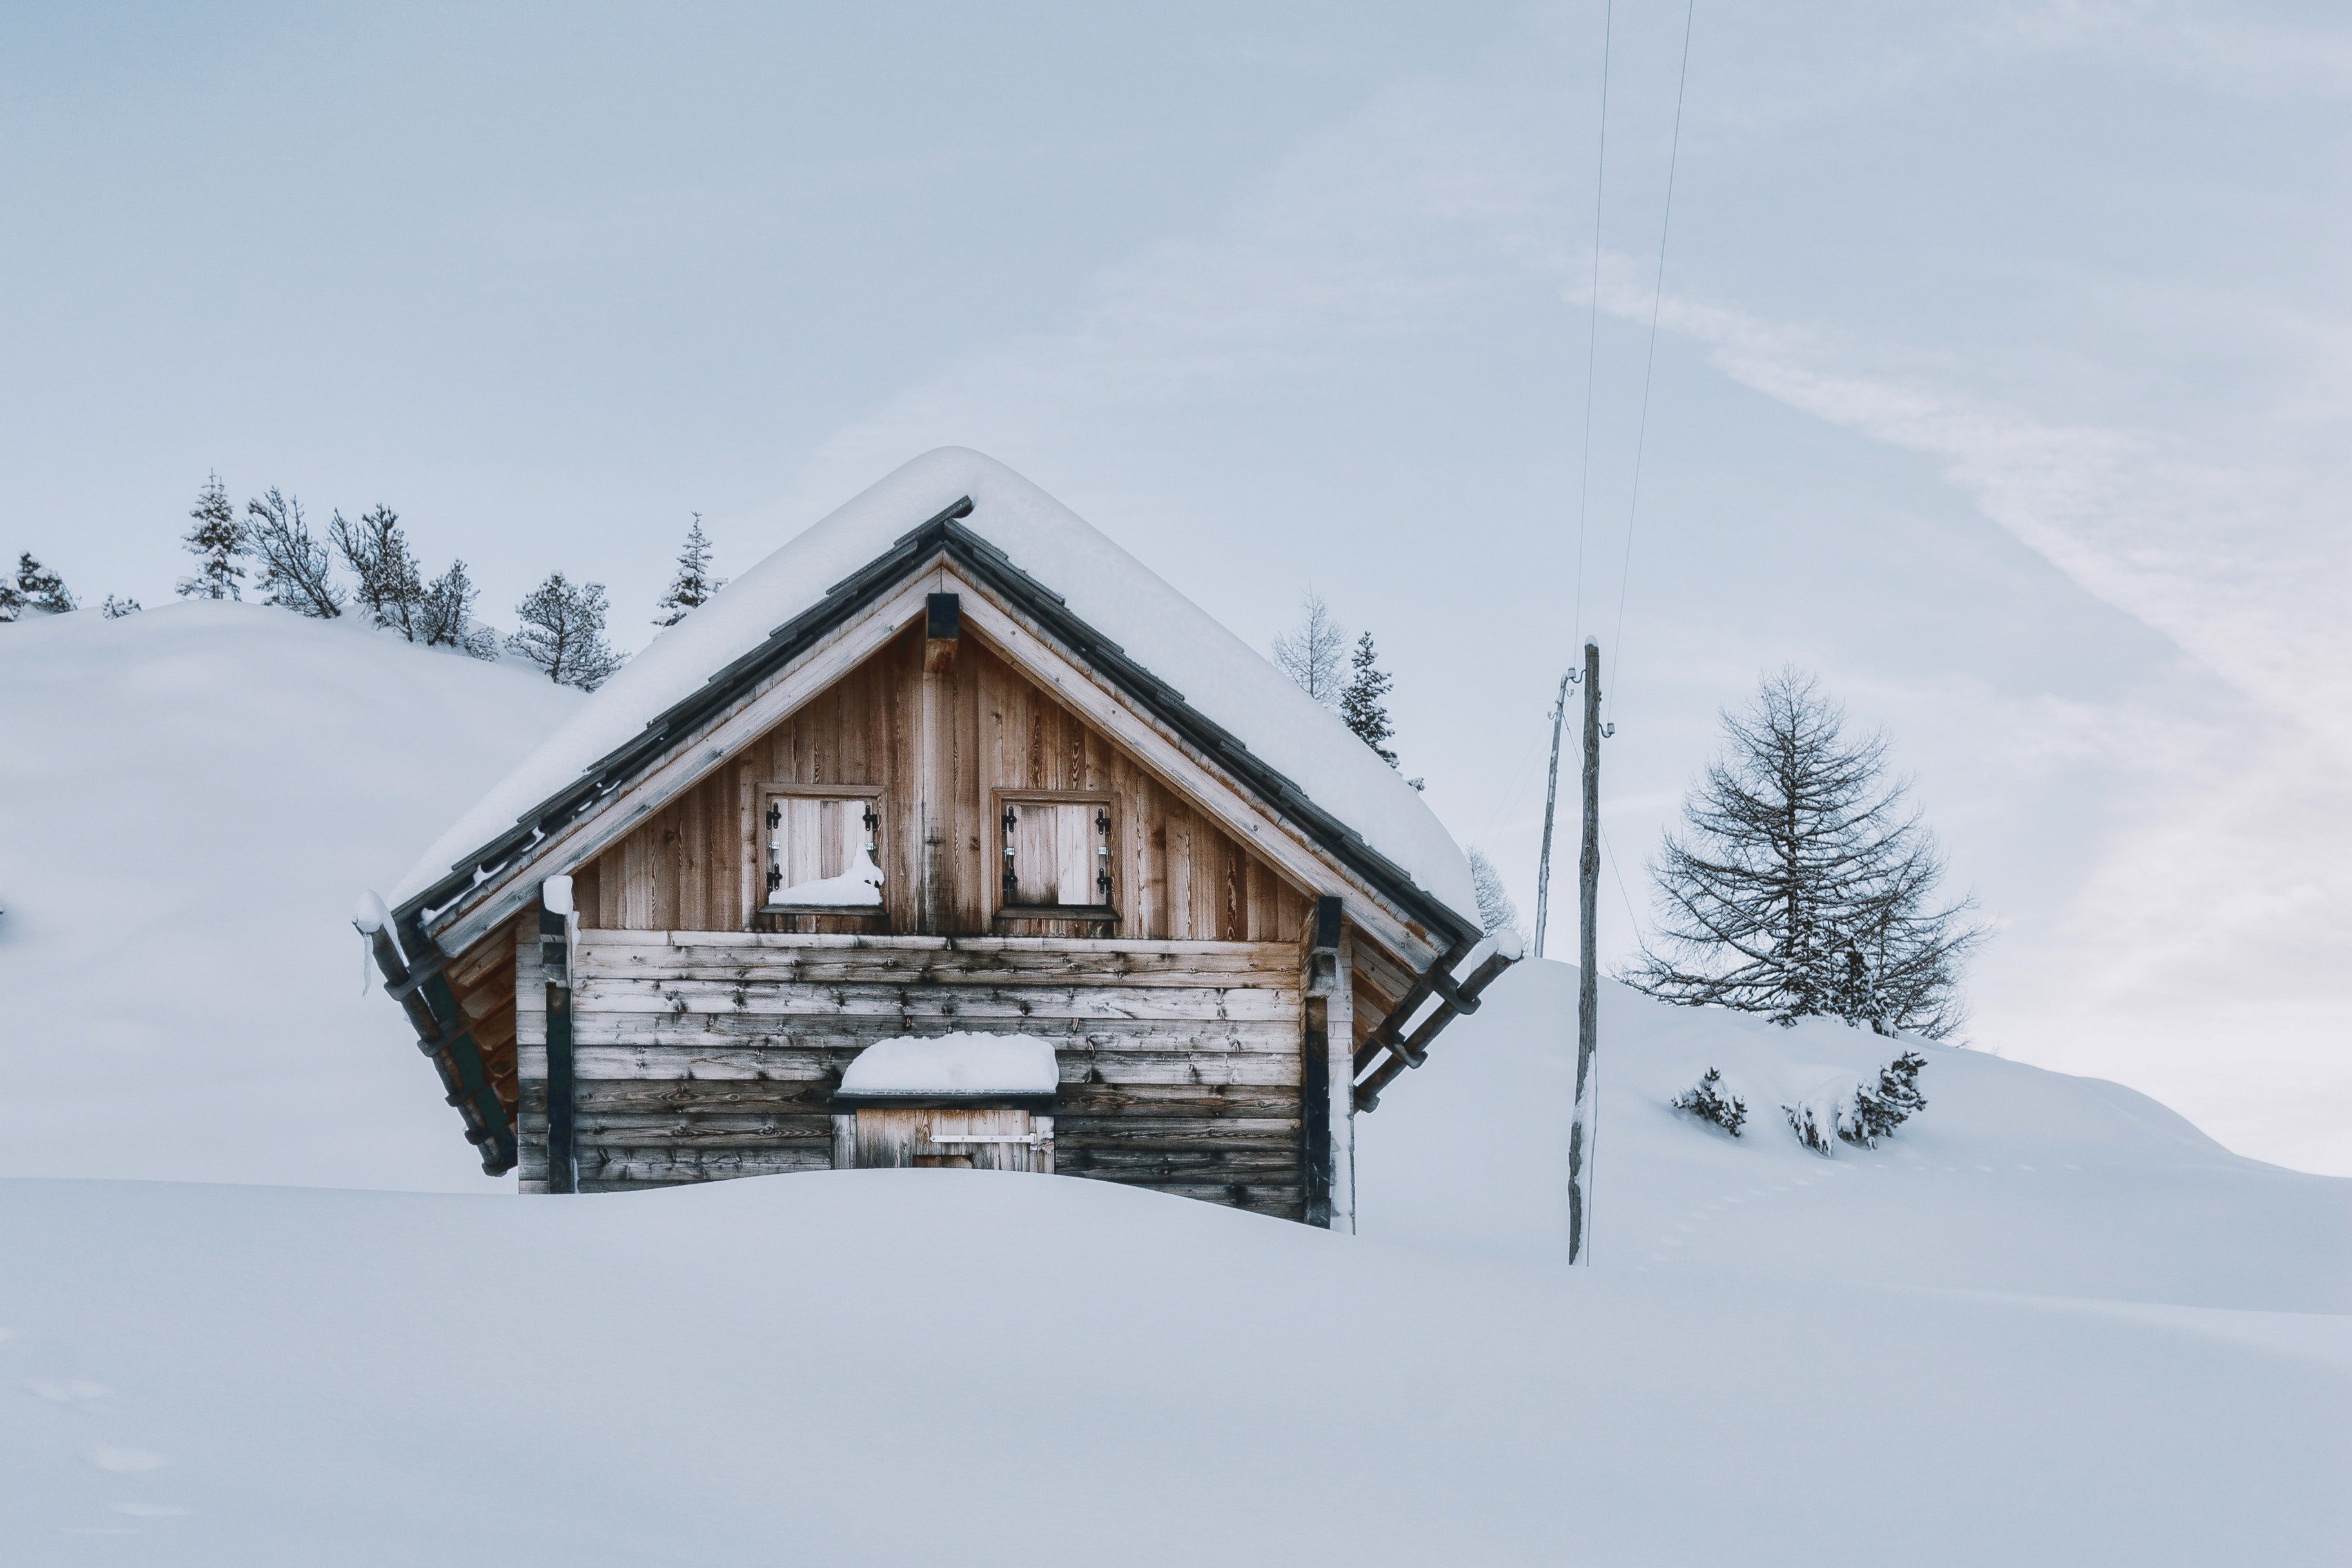
snow, winter, home, log cabin, house, hut, sky, cottage, freezing, roof, elevation, building, tree, sugar house, mountain range